Orrie Hitt

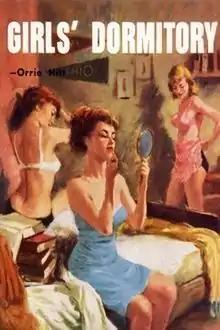
Cover of "Girls' Dormitory" by Orrie Hitt, 1958. Illustration by Clement Micarelli.

"Year in parentheses is that of initial publication followed by the year of any reprint under a different title, if any."